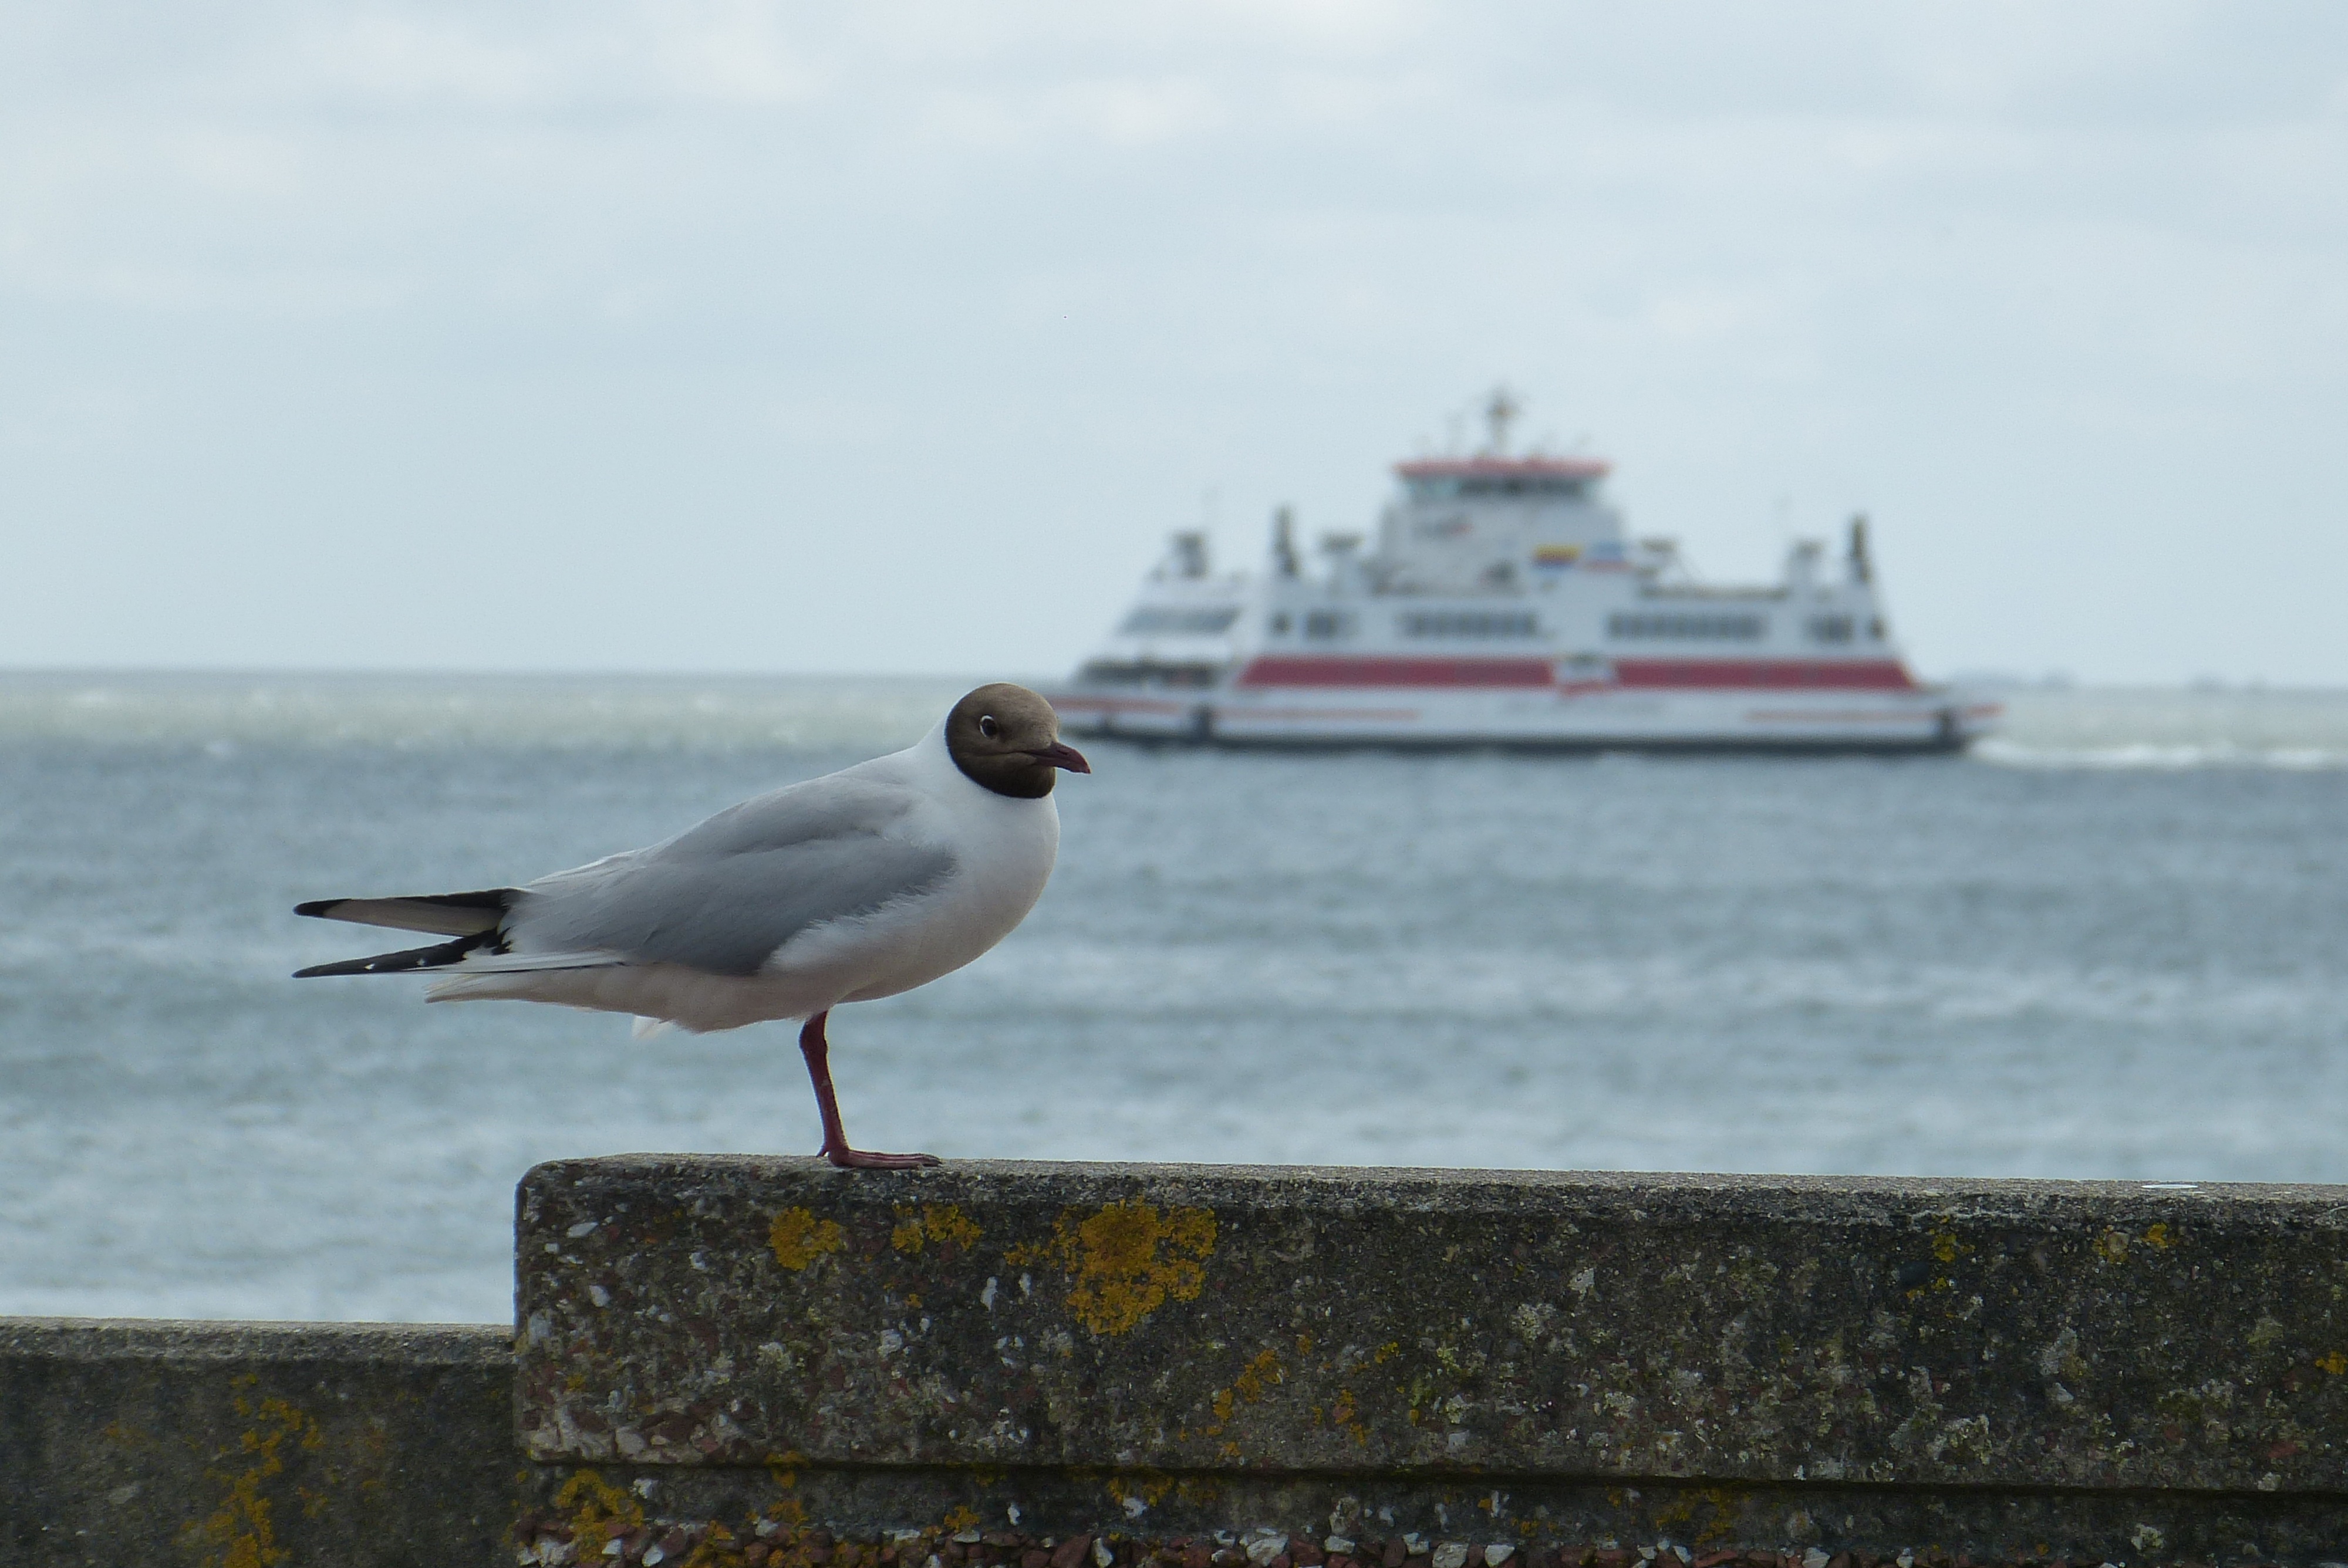
sea, coast, water, ocean, horizon, bird, crossing, animal, seabird, vehicle, gull, holiday, island, tourism, ferry, grey, shipping, north sea, recovery, nordfriesland, seevogel, black headed gull, f hr, charadriiformes